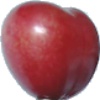
Label: Cherry 2